Certified first responder

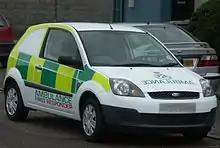
Scottish Ambulance Service "First responder" vehicle

A Community First Responder Scheme is made up of groups of volunteers who, within the community in which they live or work, have been trained to attend emergency calls received by the NHS (National Health Service) Ambulance Service, providing potentially life-saving treatment and first aid until an emergency ambulance arrives.